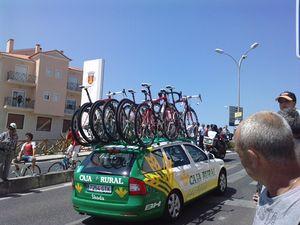
L'équipe cycliste Caja Rural-Seguros RGA est une équipe cycliste espagnole créée en 2010. Elle a pour principal sponsor la banque coopérative espagnole Caja Rural. Elle court avec une licence UCI ProTeam depuis 2020.